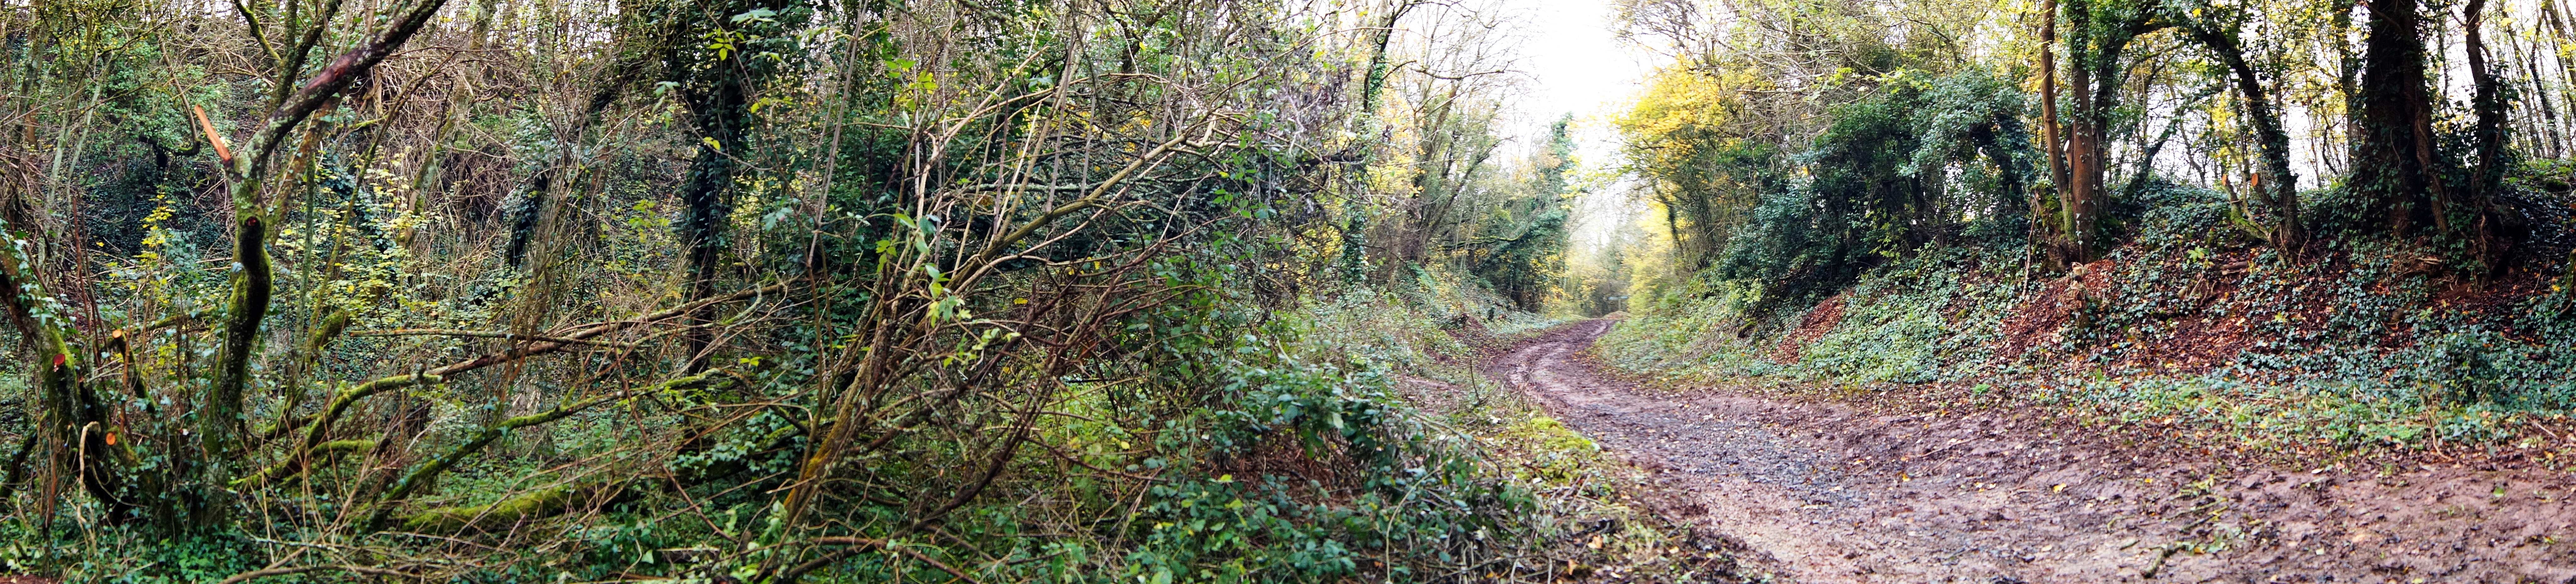
tree, nature, forest, track, road, trail, fall, river, autumn, leaves, wetland, woodland, habitat, ecosystem, biome, old growth forest, natural environment, grass family, temperate broadleaf and mixed forest, temperate coniferous forest